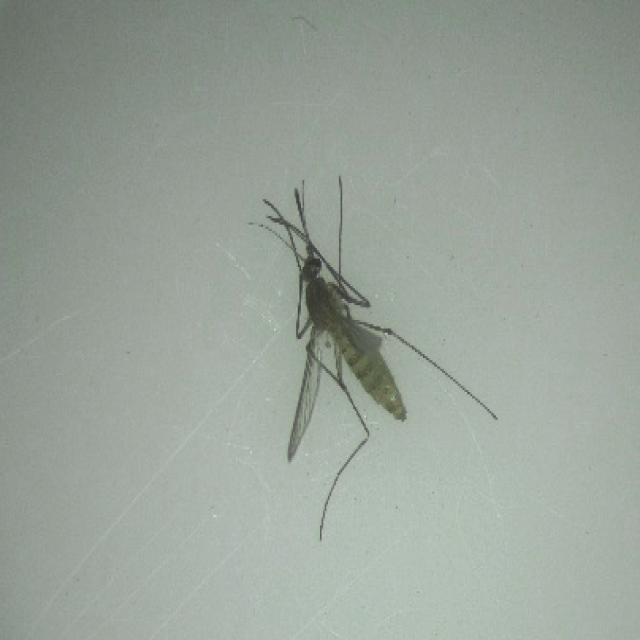
Species: culex_pipiens